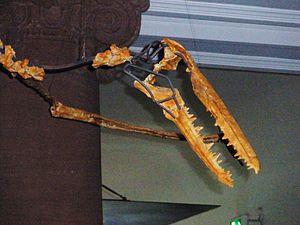
Les Pelagornithidae forment une famille préhistorique de grands oiseaux de mer. Leurs restes fossiles ont été retrouvés dans le monde entier, au sein de roches datant de la fin du Paléocène jusqu'à la limite entre le Pliocène et le Pléistocène.